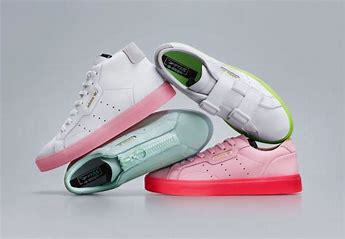
Brand: Adidas
Model: Sleek